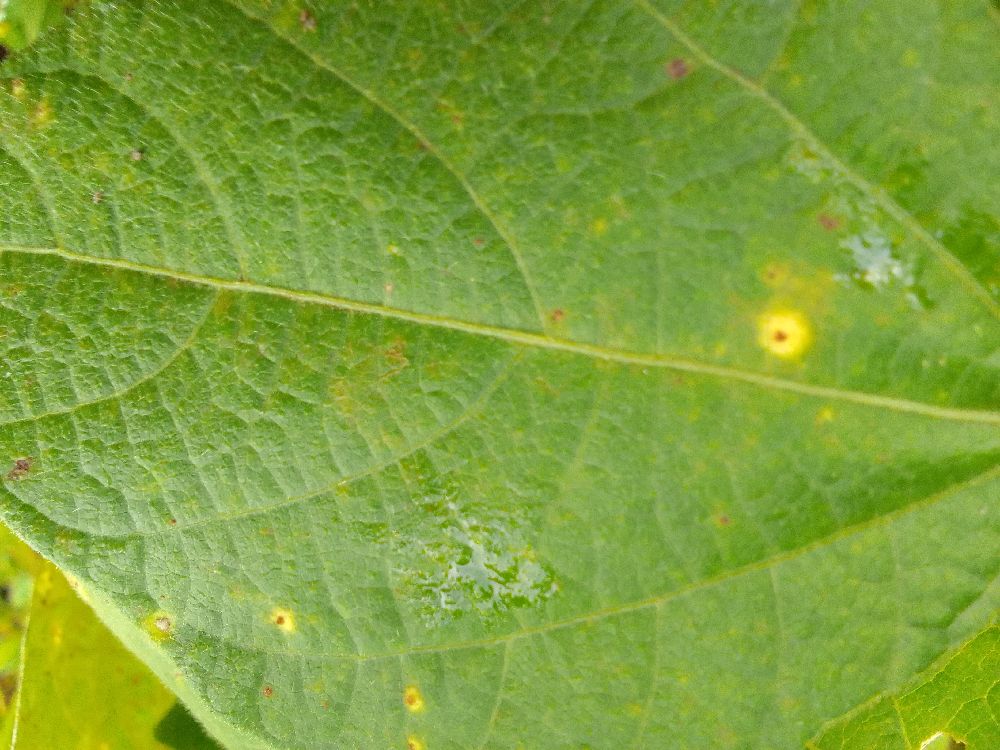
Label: rust